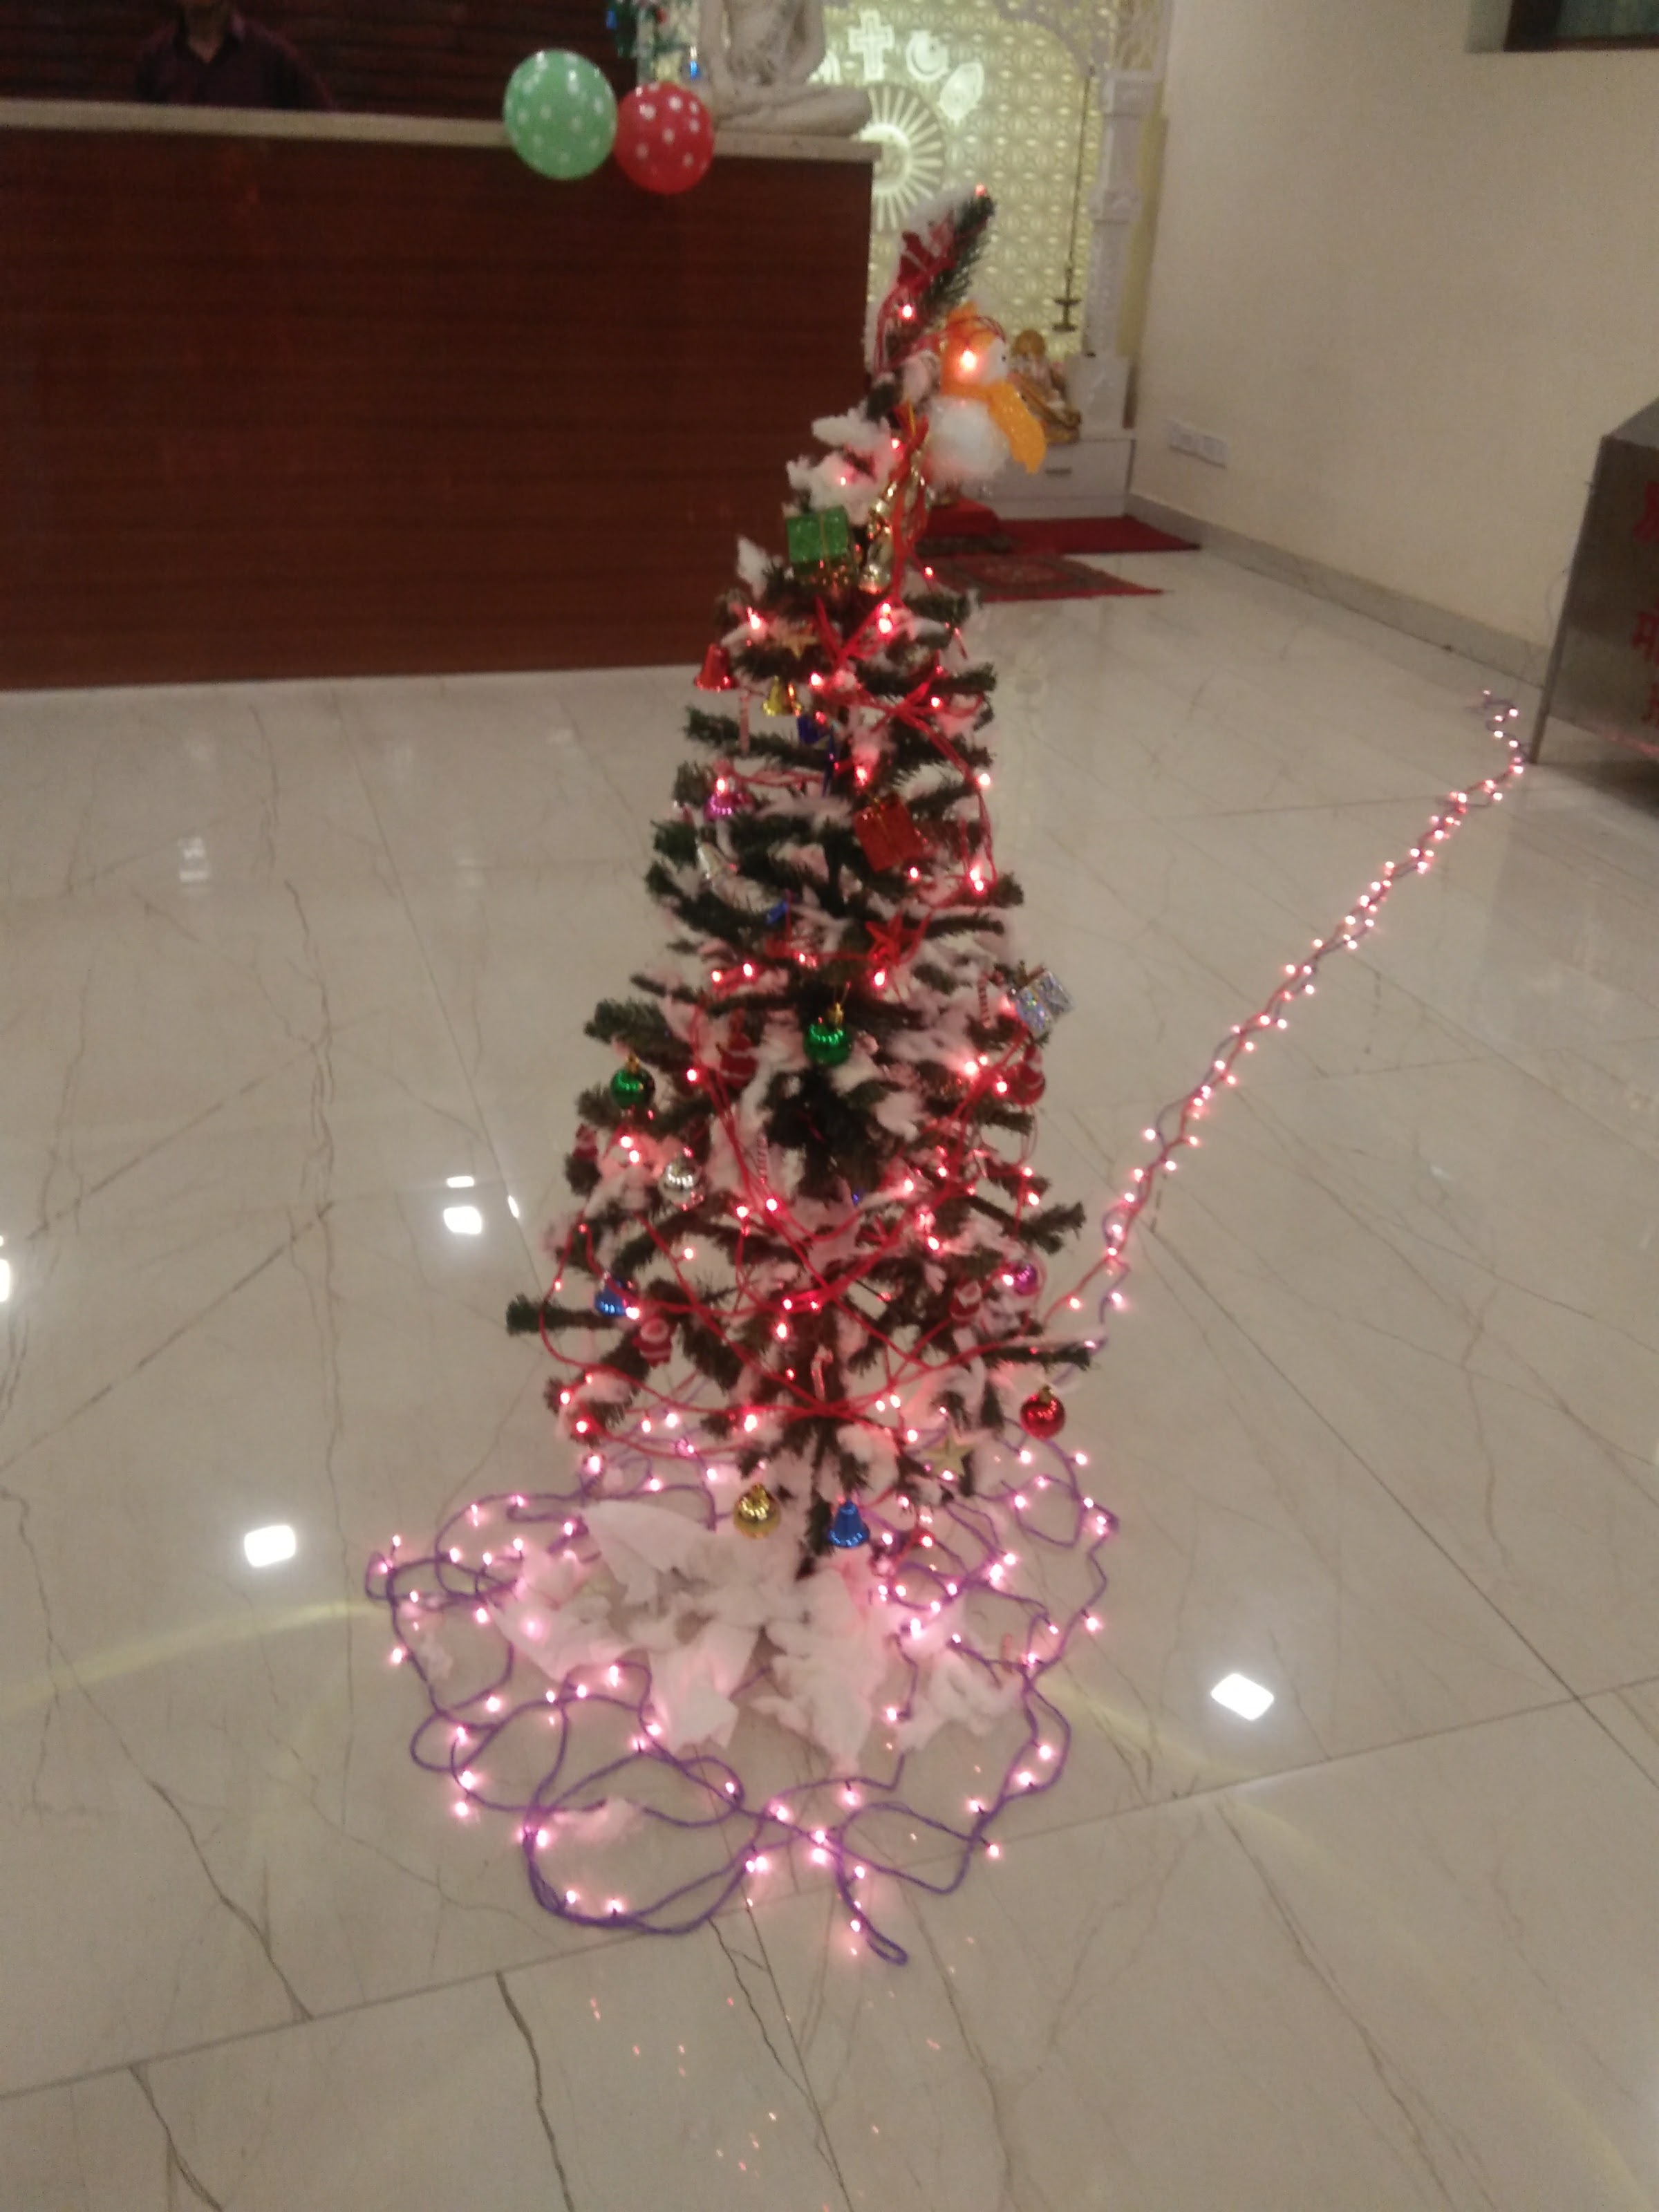
christmas, tree, christmas tree, christmas decoration, pink, christmas ornament, branch, interior design, ornament, centrepiece, Holiday ornament, architecture, plant, room, event, artificial flower, flower, floristry, pine